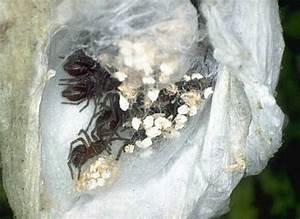
spider